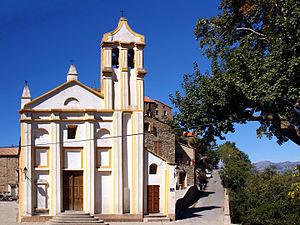
Tralonca, Bozio (Corse) - L'église San Bernardinu
Tralonca est une commune française située dans la circonscription départementale de la Haute-Corse et le territoire de la collectivité de Corse. Le village appartient à la piève de Talcini.